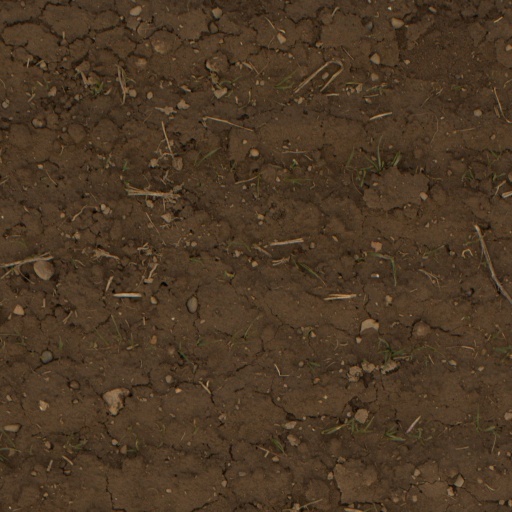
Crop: wheat